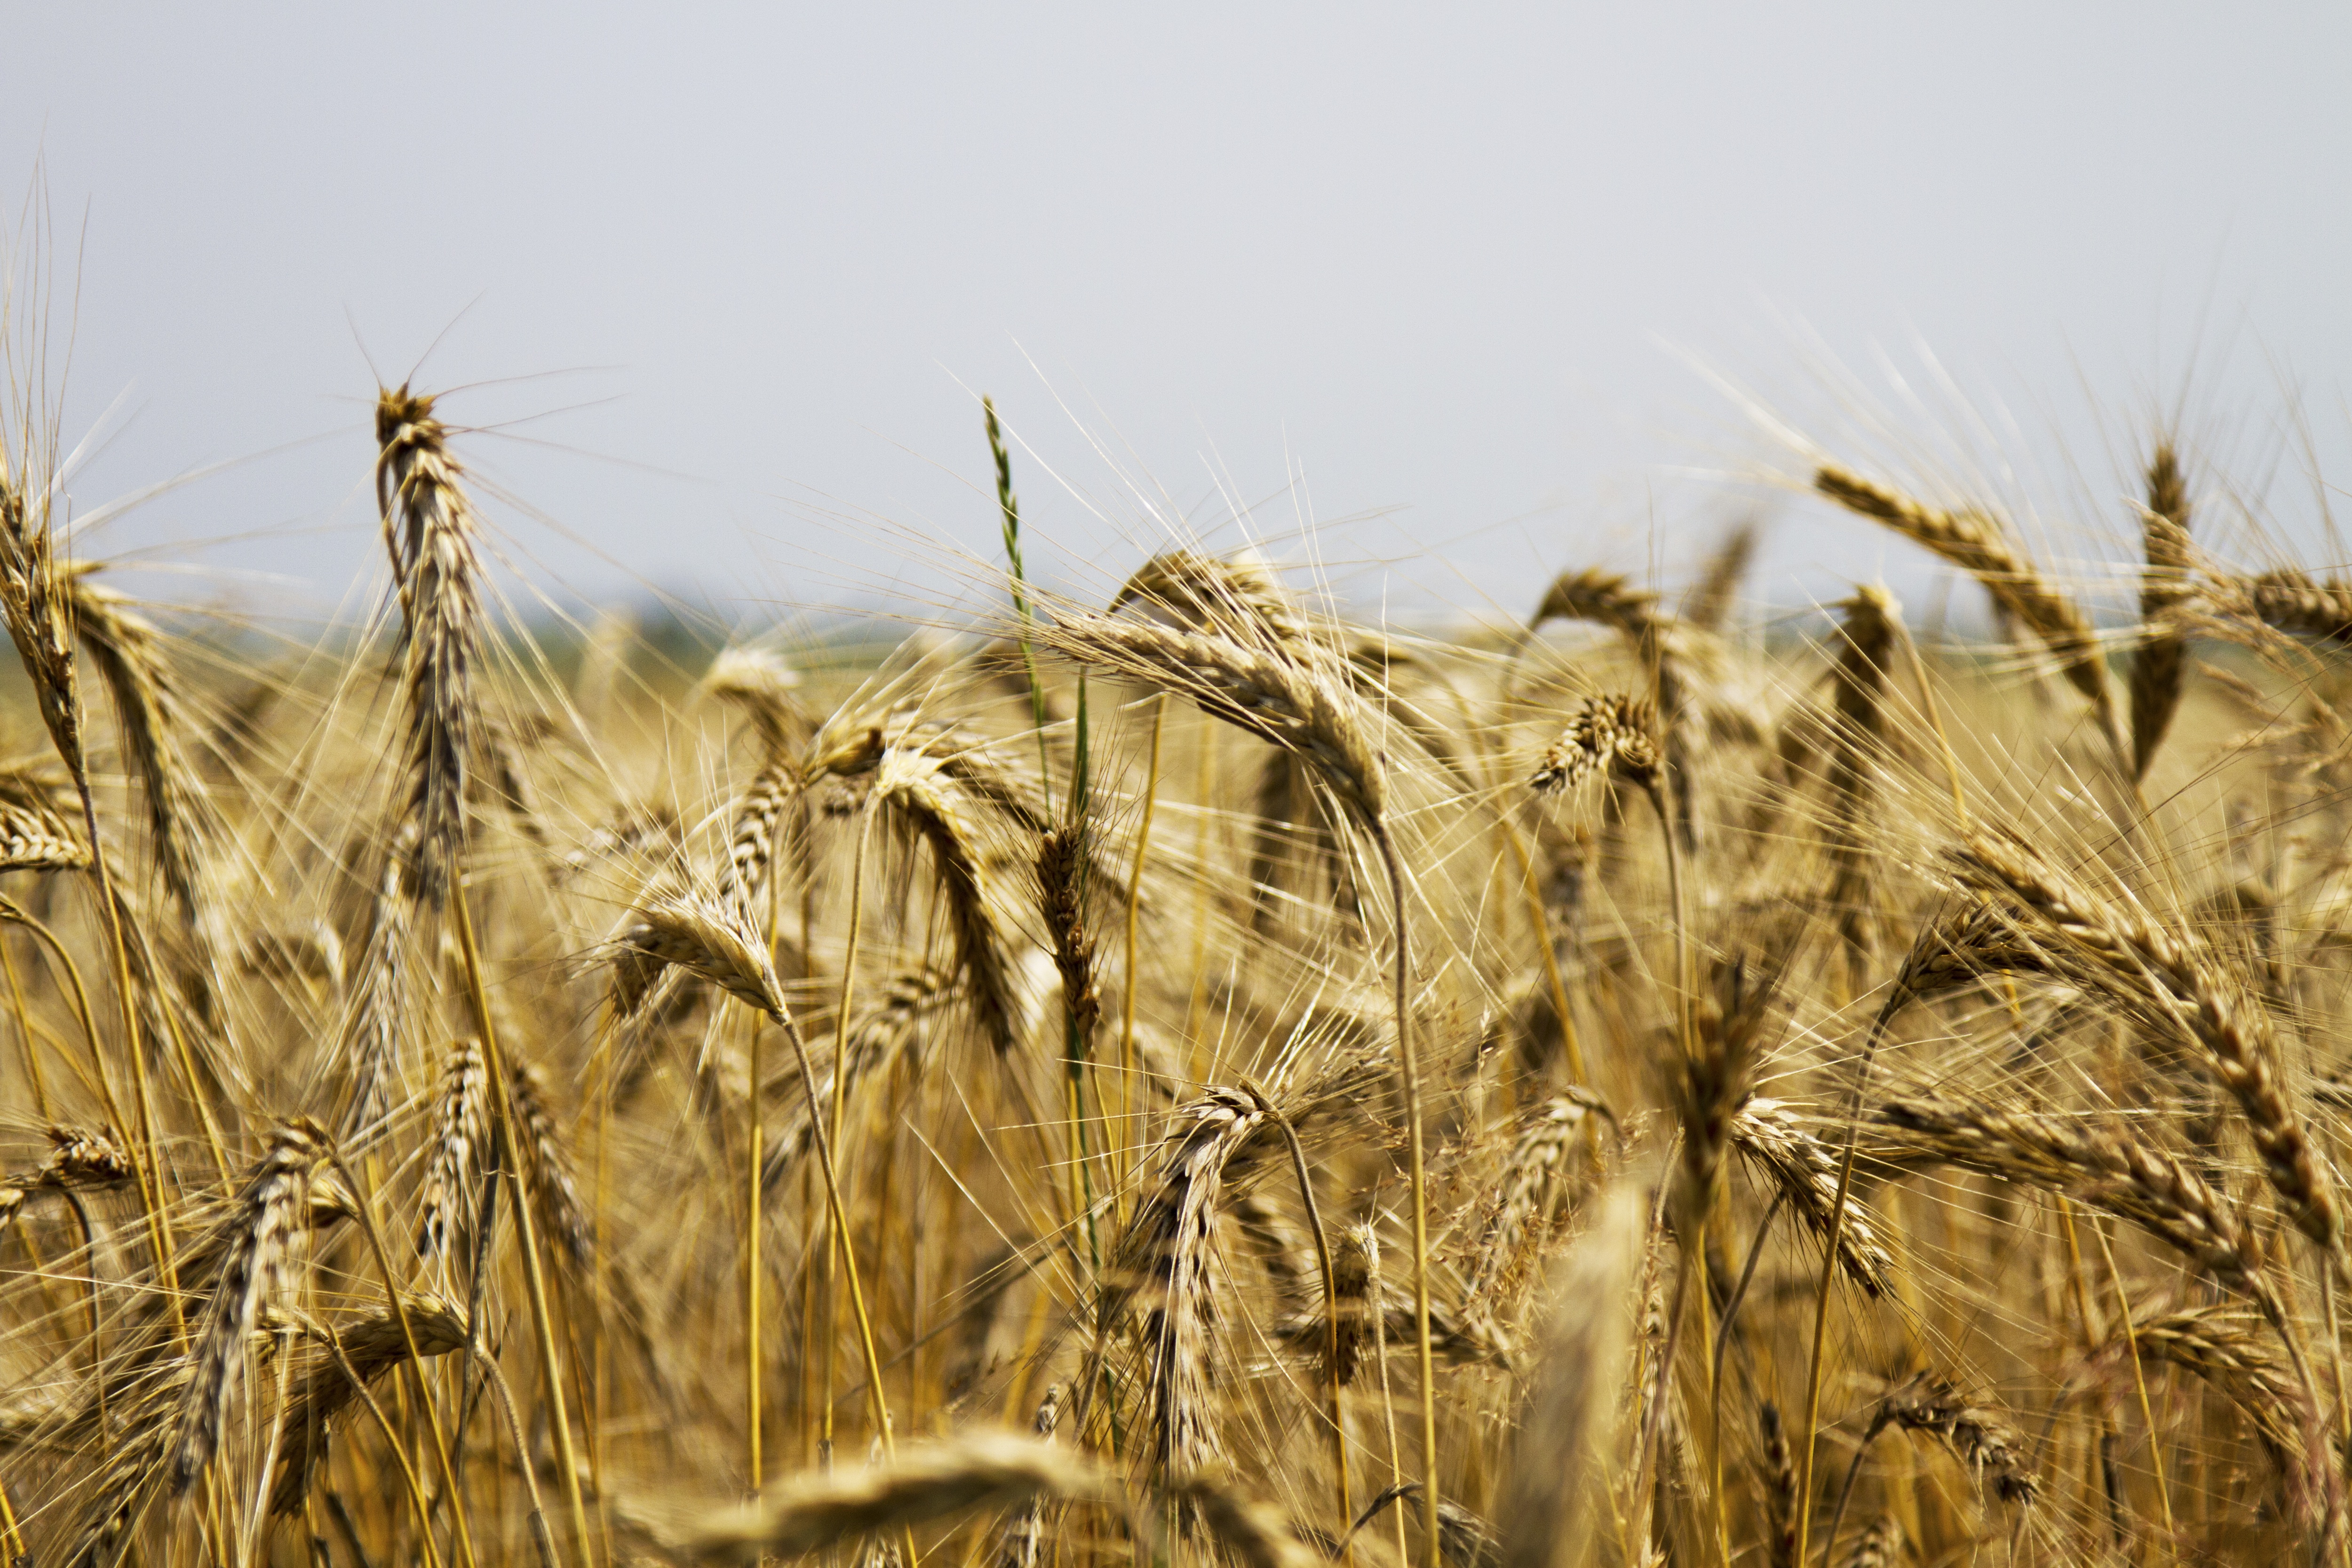
plant, field, barley, wheat, food, crop, agriculture, cereal, wheat field, rye, cereals, flowering plant, commodity, emmer, triticale, grass family, land plant, food grain, einkorn wheat